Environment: real
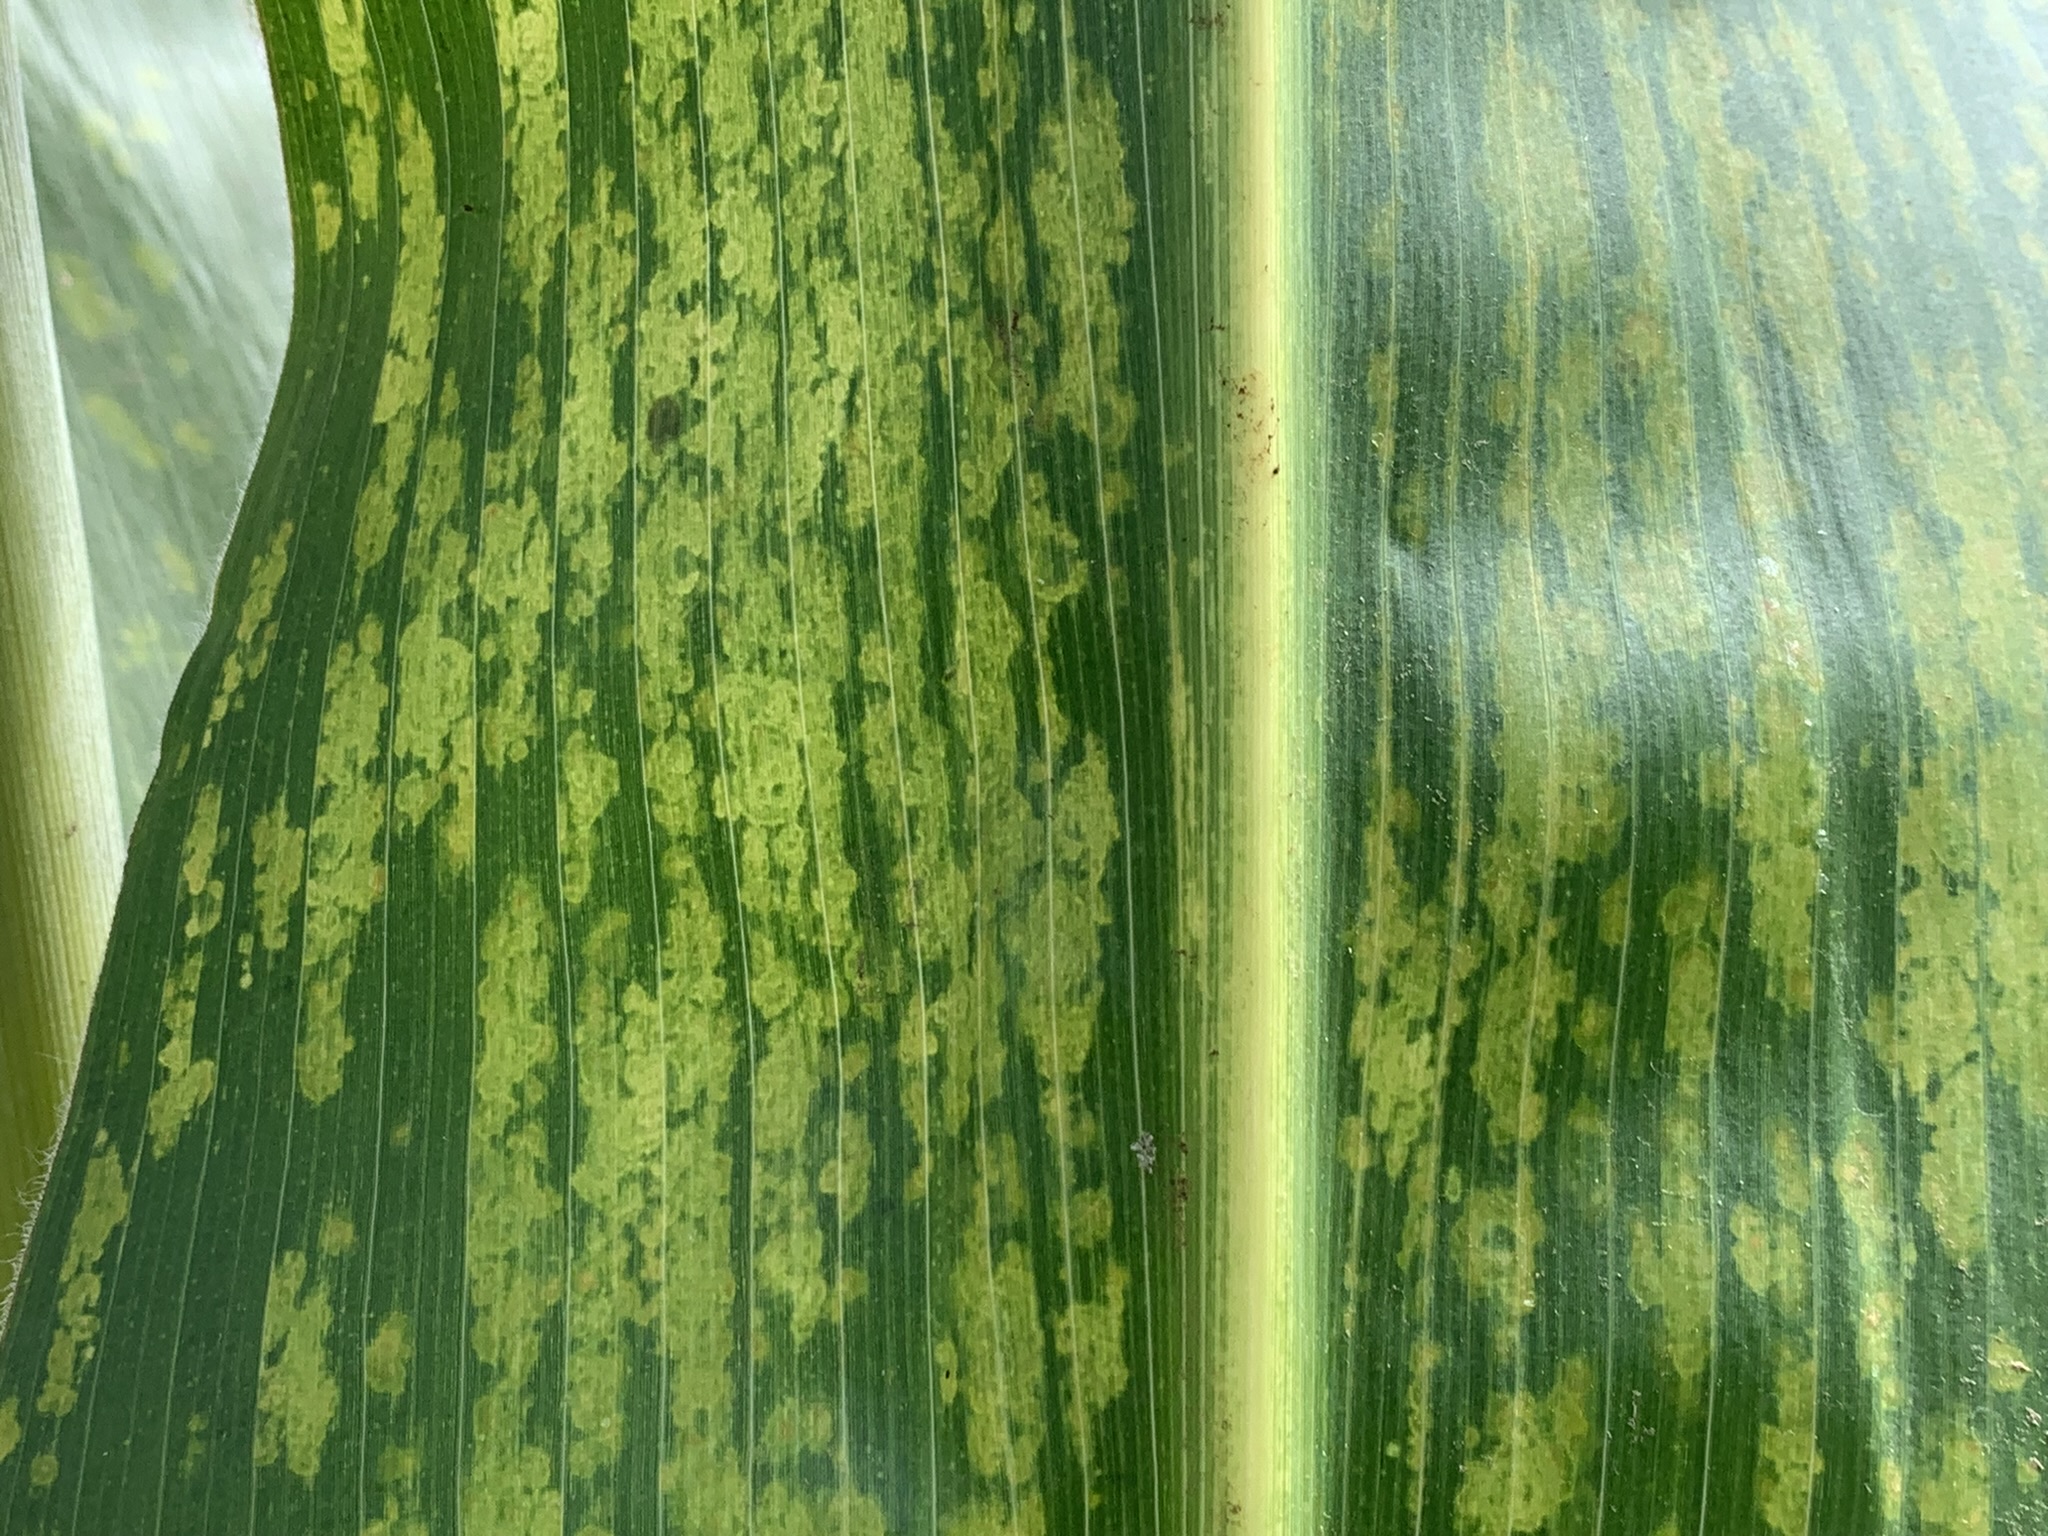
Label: lethal_necrosis